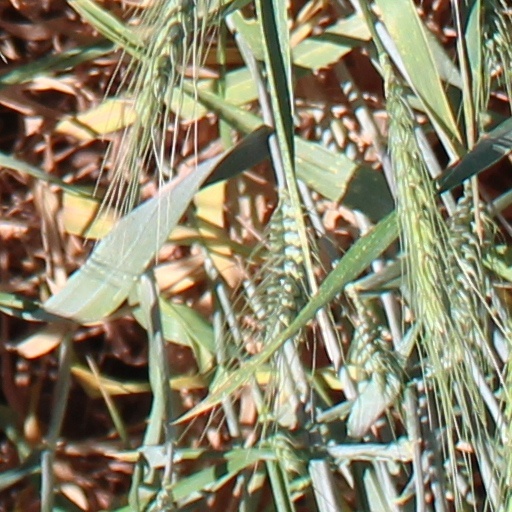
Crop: wheat